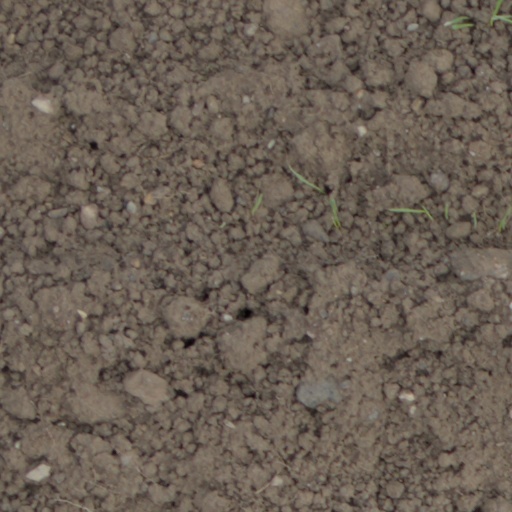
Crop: wheat